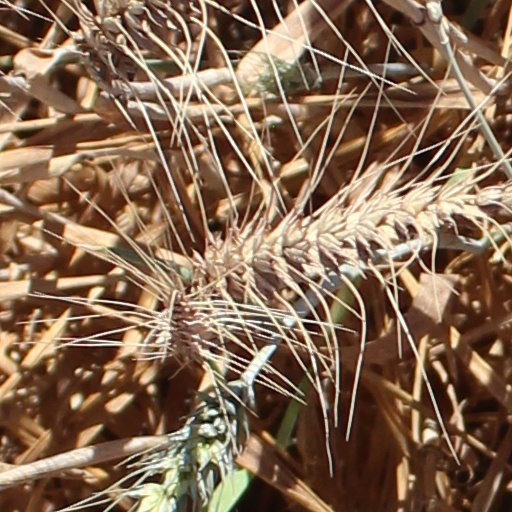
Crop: wheat